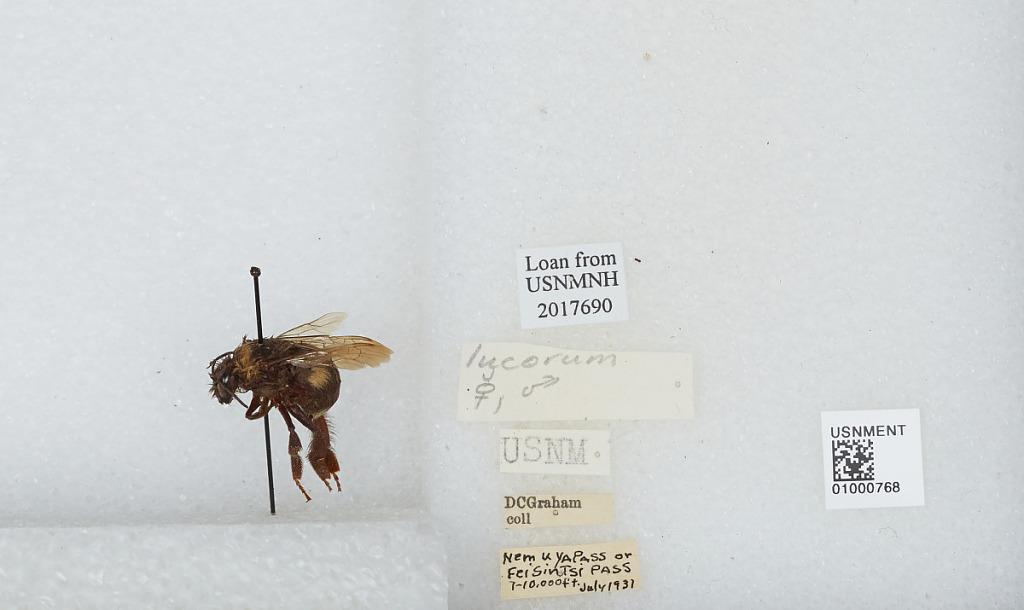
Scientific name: Bombus (Bombus) lucorum (Linnaeus)
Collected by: D. Graham
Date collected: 1937-7-